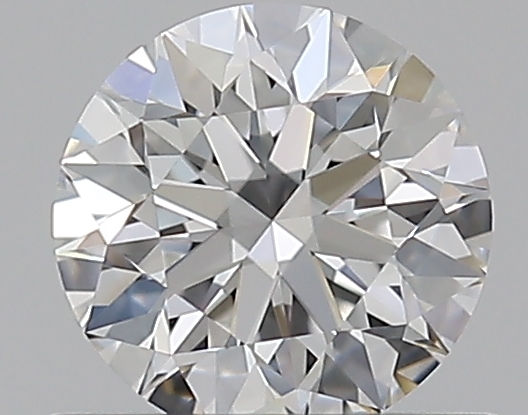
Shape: round
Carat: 0.53
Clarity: VVS2
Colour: E
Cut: EX
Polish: EX
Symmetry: EX
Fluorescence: N
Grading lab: GIA
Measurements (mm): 5.17 x 5.2 x 3.25